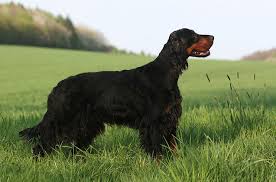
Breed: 228-n000085-Gordon_setter